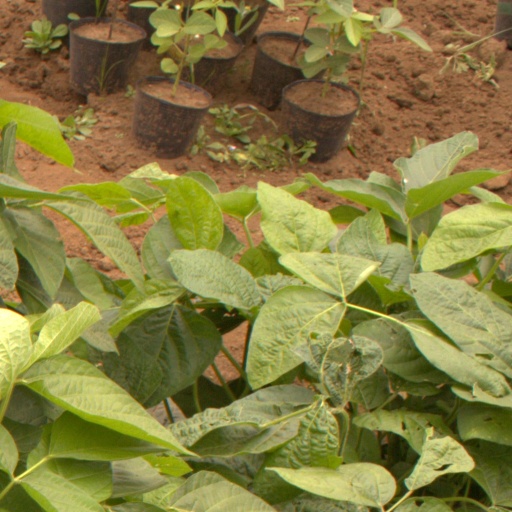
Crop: soybean